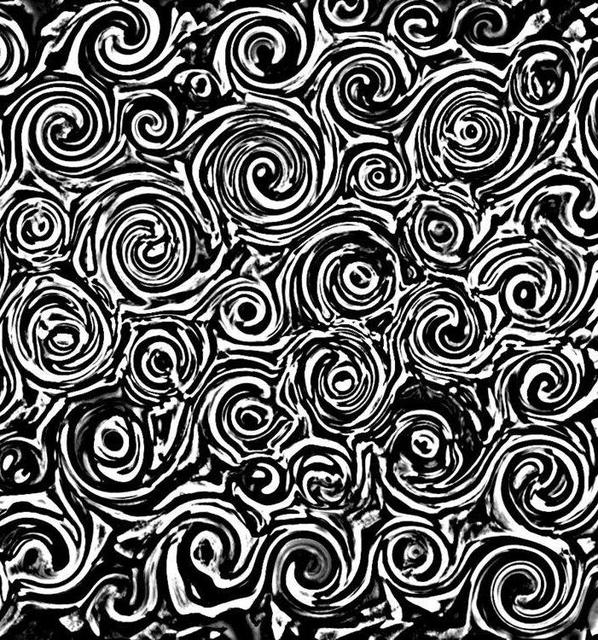
Texture: swirly